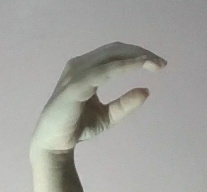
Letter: jeem